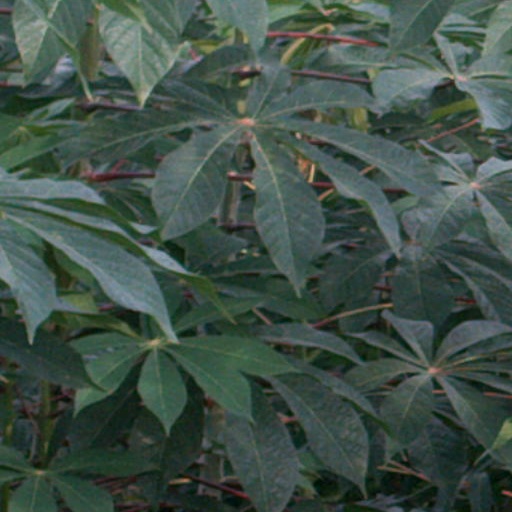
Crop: cassava